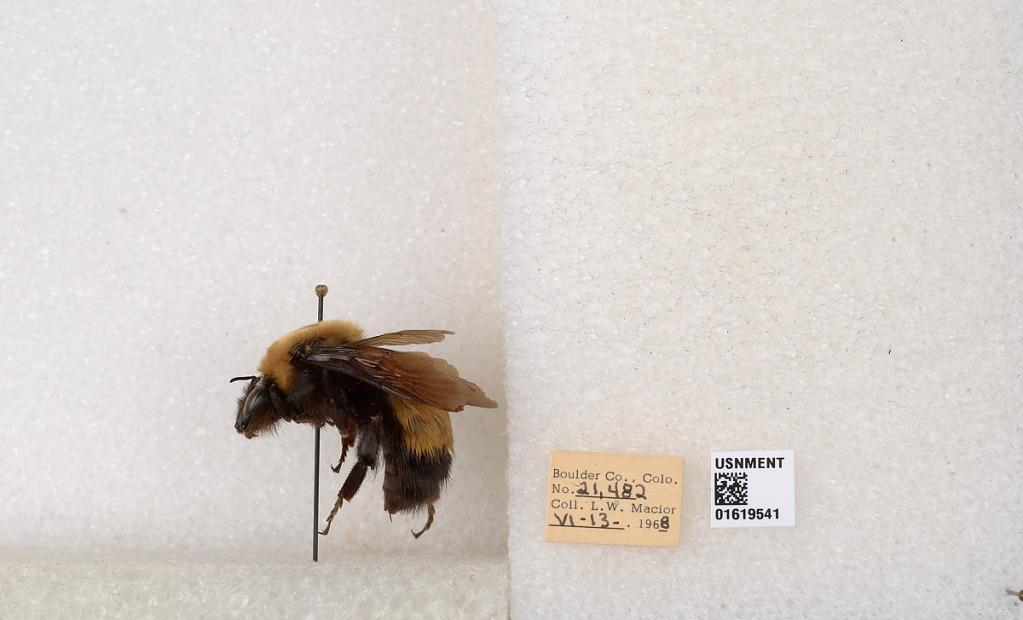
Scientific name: Bombus (Bombus) nevadensis Cresson